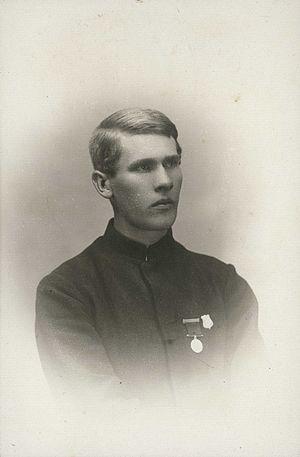
Lauritz Bergendahl, né le 30 janvier 1887 et décédé le 15 avril 1965, était un spécialiste du combiné nordique norvégien. Il remporte la médaille Holmenkollen en 1910. Il était surnommé le « Roi du ski ».
La médaille Holmenkollen est la plus haute récompense norvégienne décernée aux skieurs. Elle est remise aux athlètes depuis 1895 en fonction de leurs résultats au festival de ski d'Holmenkollen et dans d'autres compétitions internationales. La médaille a été conçue par le peintre norvégien Andreas Bloch.